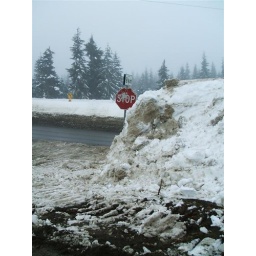
The road in to the transmitter site for CKLR (Mt Washington) after we hired a cat to dig out the road.